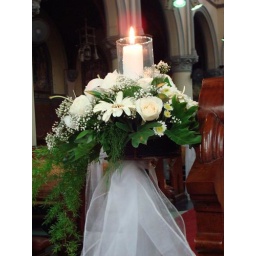
The flower and candle right beside me..I felt hot due to the flame